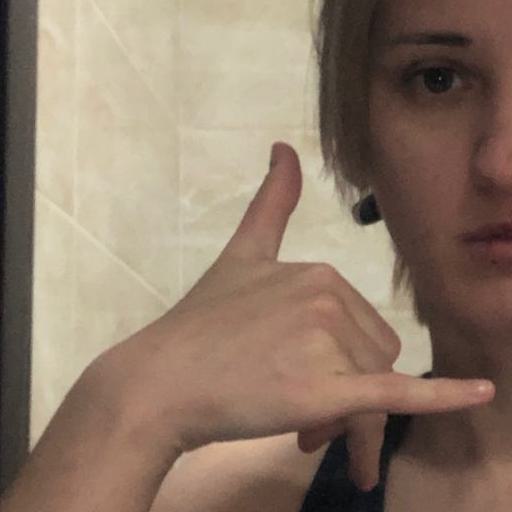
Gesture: call